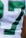
Number: 7